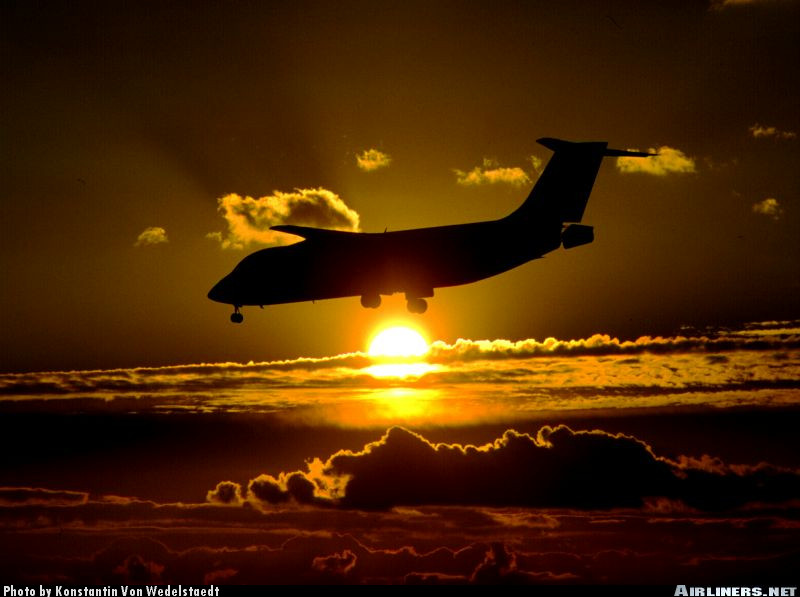
Vehicle type: Planes